Accretion disk

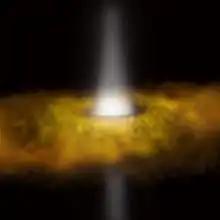
Artist's view of a star with accretion disk

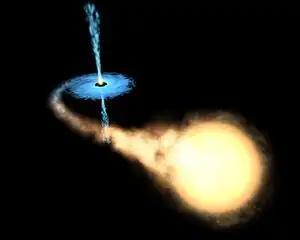
Artist's conception of a black hole drawing matter from a nearby star, forming an accretion disk

In the 1940s, models were first derived from basic physical principles. In order to agree with observations, those models had to invoke a yet unknown mechanism for angular momentum redistribution. If matter is to fall inward it must lose not only gravitational energy but also lose angular momentum. Since the total angular momentum of the disk is conserved, the angular momentum loss of the mass falling into the center has to be compensated by an angular momentum gain of the mass far from the center. In other words, angular momentum should be "transported" outward for matter to accrete. According to the Rayleigh stability criterion,